Mellitus

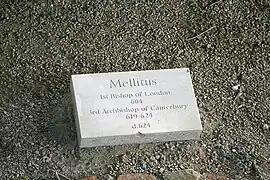
Stone marking the site of Mellitus's grave in St Augustine's Abbey, Canterbury

Mellitus died on 24 April 624, and was buried at St Augustine's Abbey in Canterbury that same day. He became revered as a saint after his death, and was allotted the feast day of 24 April. In the ninth century, Mellitus's feast day was mentioned in the Stowe Missal, along with Laurence and Justus. He was still venerated at St Augustine's in 1120, along with a number of other local saints. There was also a shrine to him at Old St Paul's Cathedral in London. Shortly after the Norman Conquest, Goscelin wrote a life of Mellitus, the first of several to appear around that time, but none contain any information not included in Bede's earlier works. These later medieval lives do, however, reveal that during Goscelin's lifetime persons suffering from gout were urged to pray at Mellitus's tomb. Goscelin records that Mellitus's shrine flanked that of Augustine, along with Laurence, in the eastern central chapel of the presbytery.